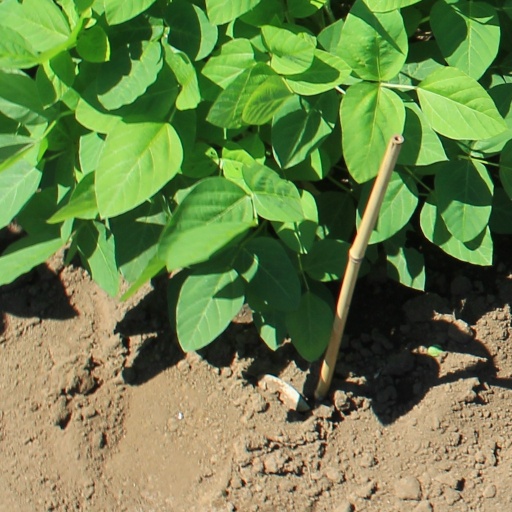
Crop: soybean